Japanese Terrier

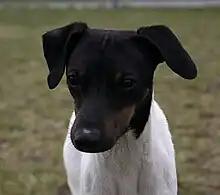
Japanese Terrier head

The Japanese Terrier most often has a black head and a predominantly white body with little black spots. The length of the Japanese Terrier is anywhere from 8 to 13 inches tall (to shoulders) and it typically weighs 5 to 10 pounds. Its ears are high set and fold forward, and the coat is short, slick and fine. Its tail can be docked.